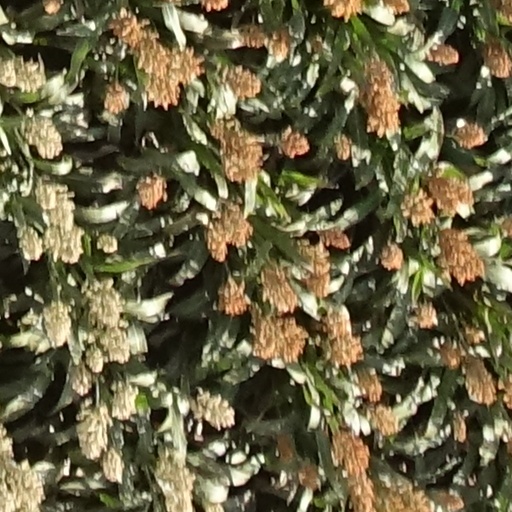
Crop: sorghum